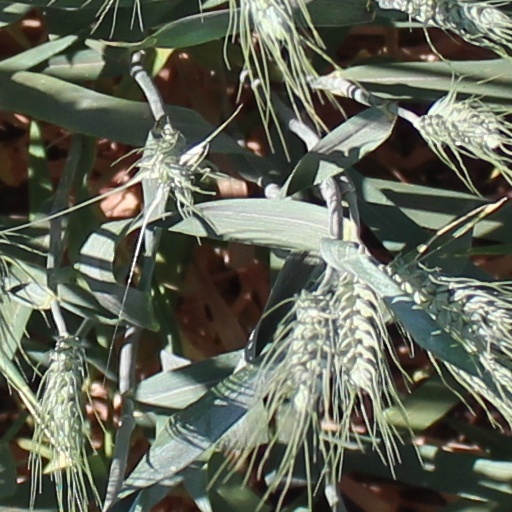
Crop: wheat